Vladimir Kokovtsov

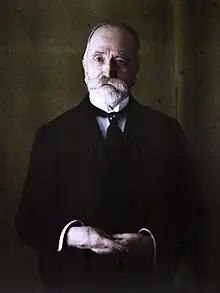
Autochrome portrait by Auguste Léon, 1927

In domestic policy, Kokovtsov's time as prime minister saw the passage of two laws in 1912 that provided accident and sickness insurance to about 20% of workers.